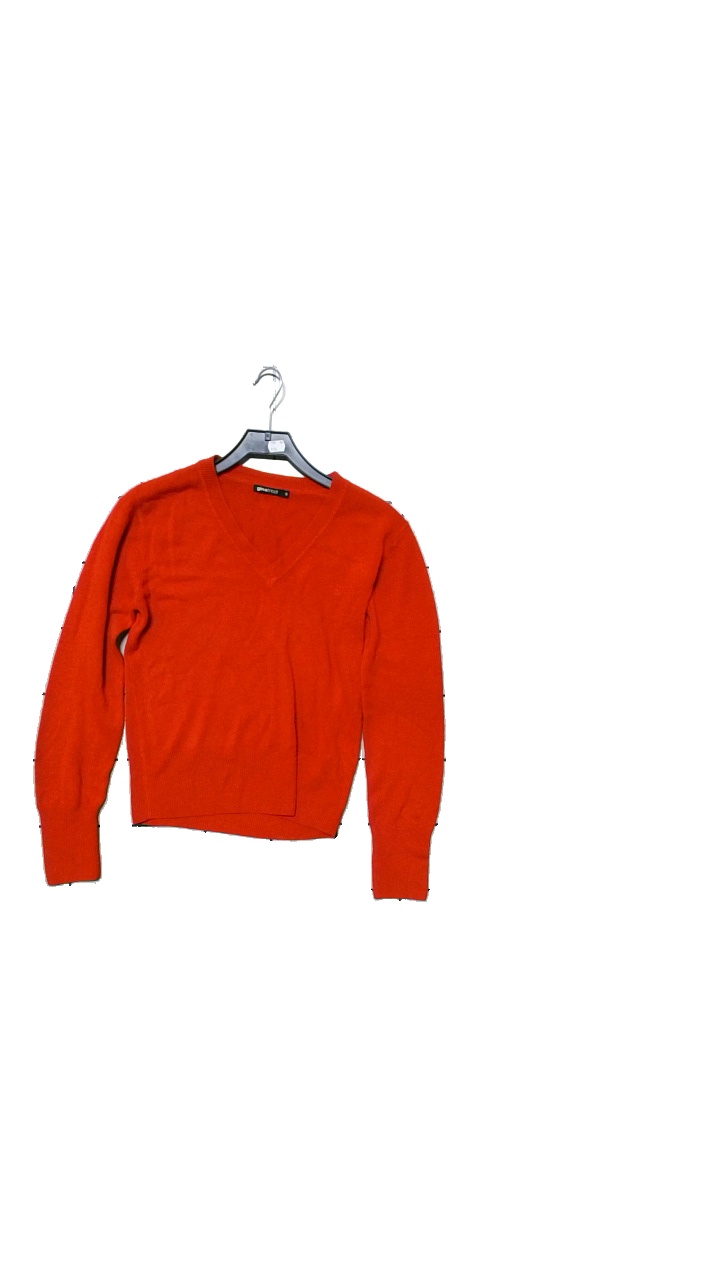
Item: Sweater (Ladies)
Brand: Gina Tricot
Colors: Red
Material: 100% acrylic
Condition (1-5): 4
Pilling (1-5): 3
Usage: Reuse
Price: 50-100